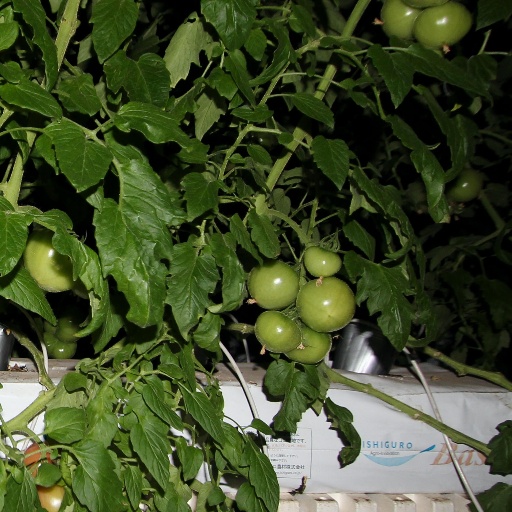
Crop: tomato